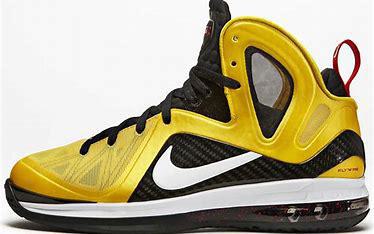
Brand: Nike
Model: Lebron 9